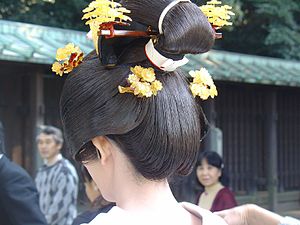
Frisure
Traditionel japansk bryllupsfrisure
Frisure er et fransk låneord for opsætning af hovedhåret. I 1930'erne blev det foreslået at erstatte ordet med det mere danske ord hårset. Det ord vandt aldrig indpas i det danske ordforråd.